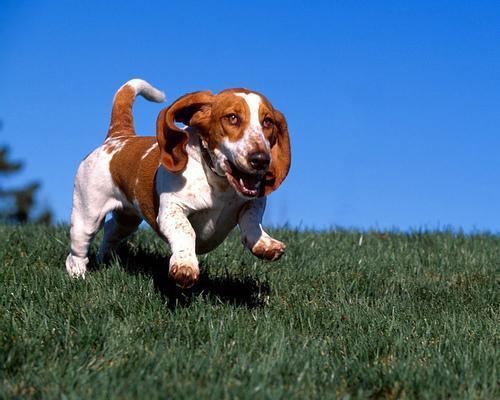
basset